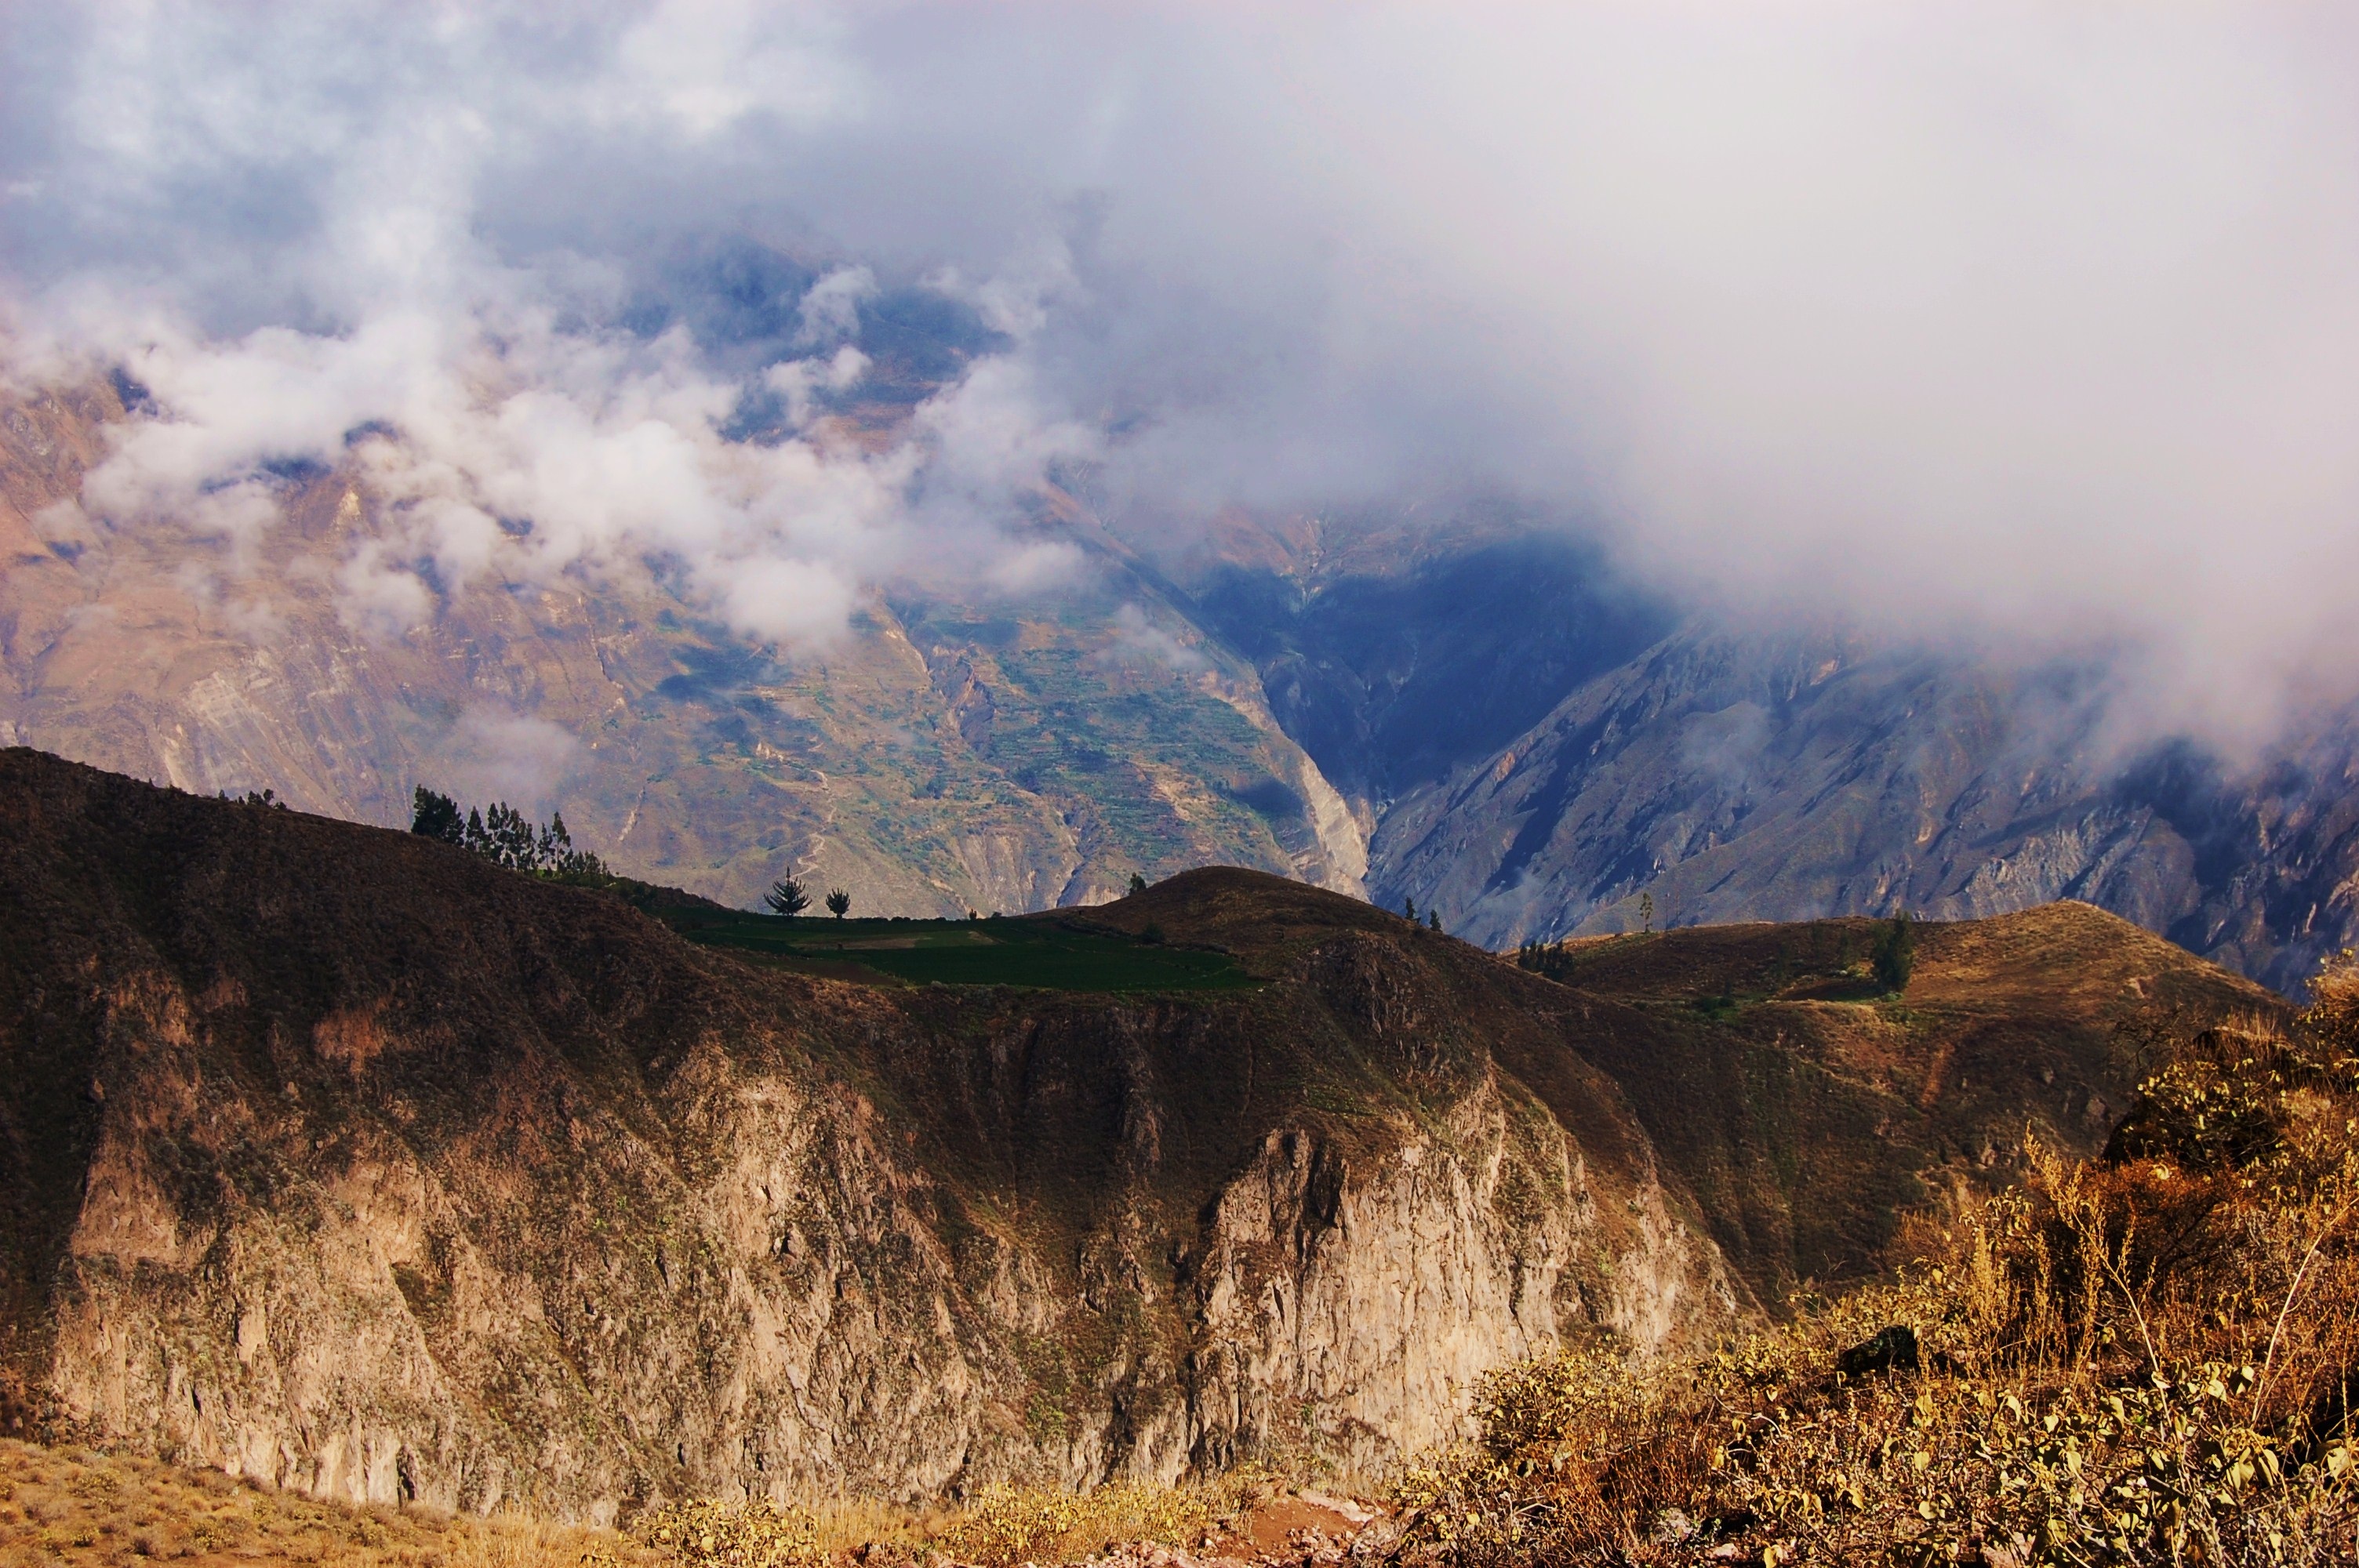
landscape, tree, nature, rock, wilderness, mountain, cloud, sky, morning, hill, view, valley, mountain range, cliff, autumn, terrain, ridge, peru, top view, geology, mountains, plateau, andy, rural area, the height of the, landform, geographical feature, atmospheric phenomenon, mountainous landforms